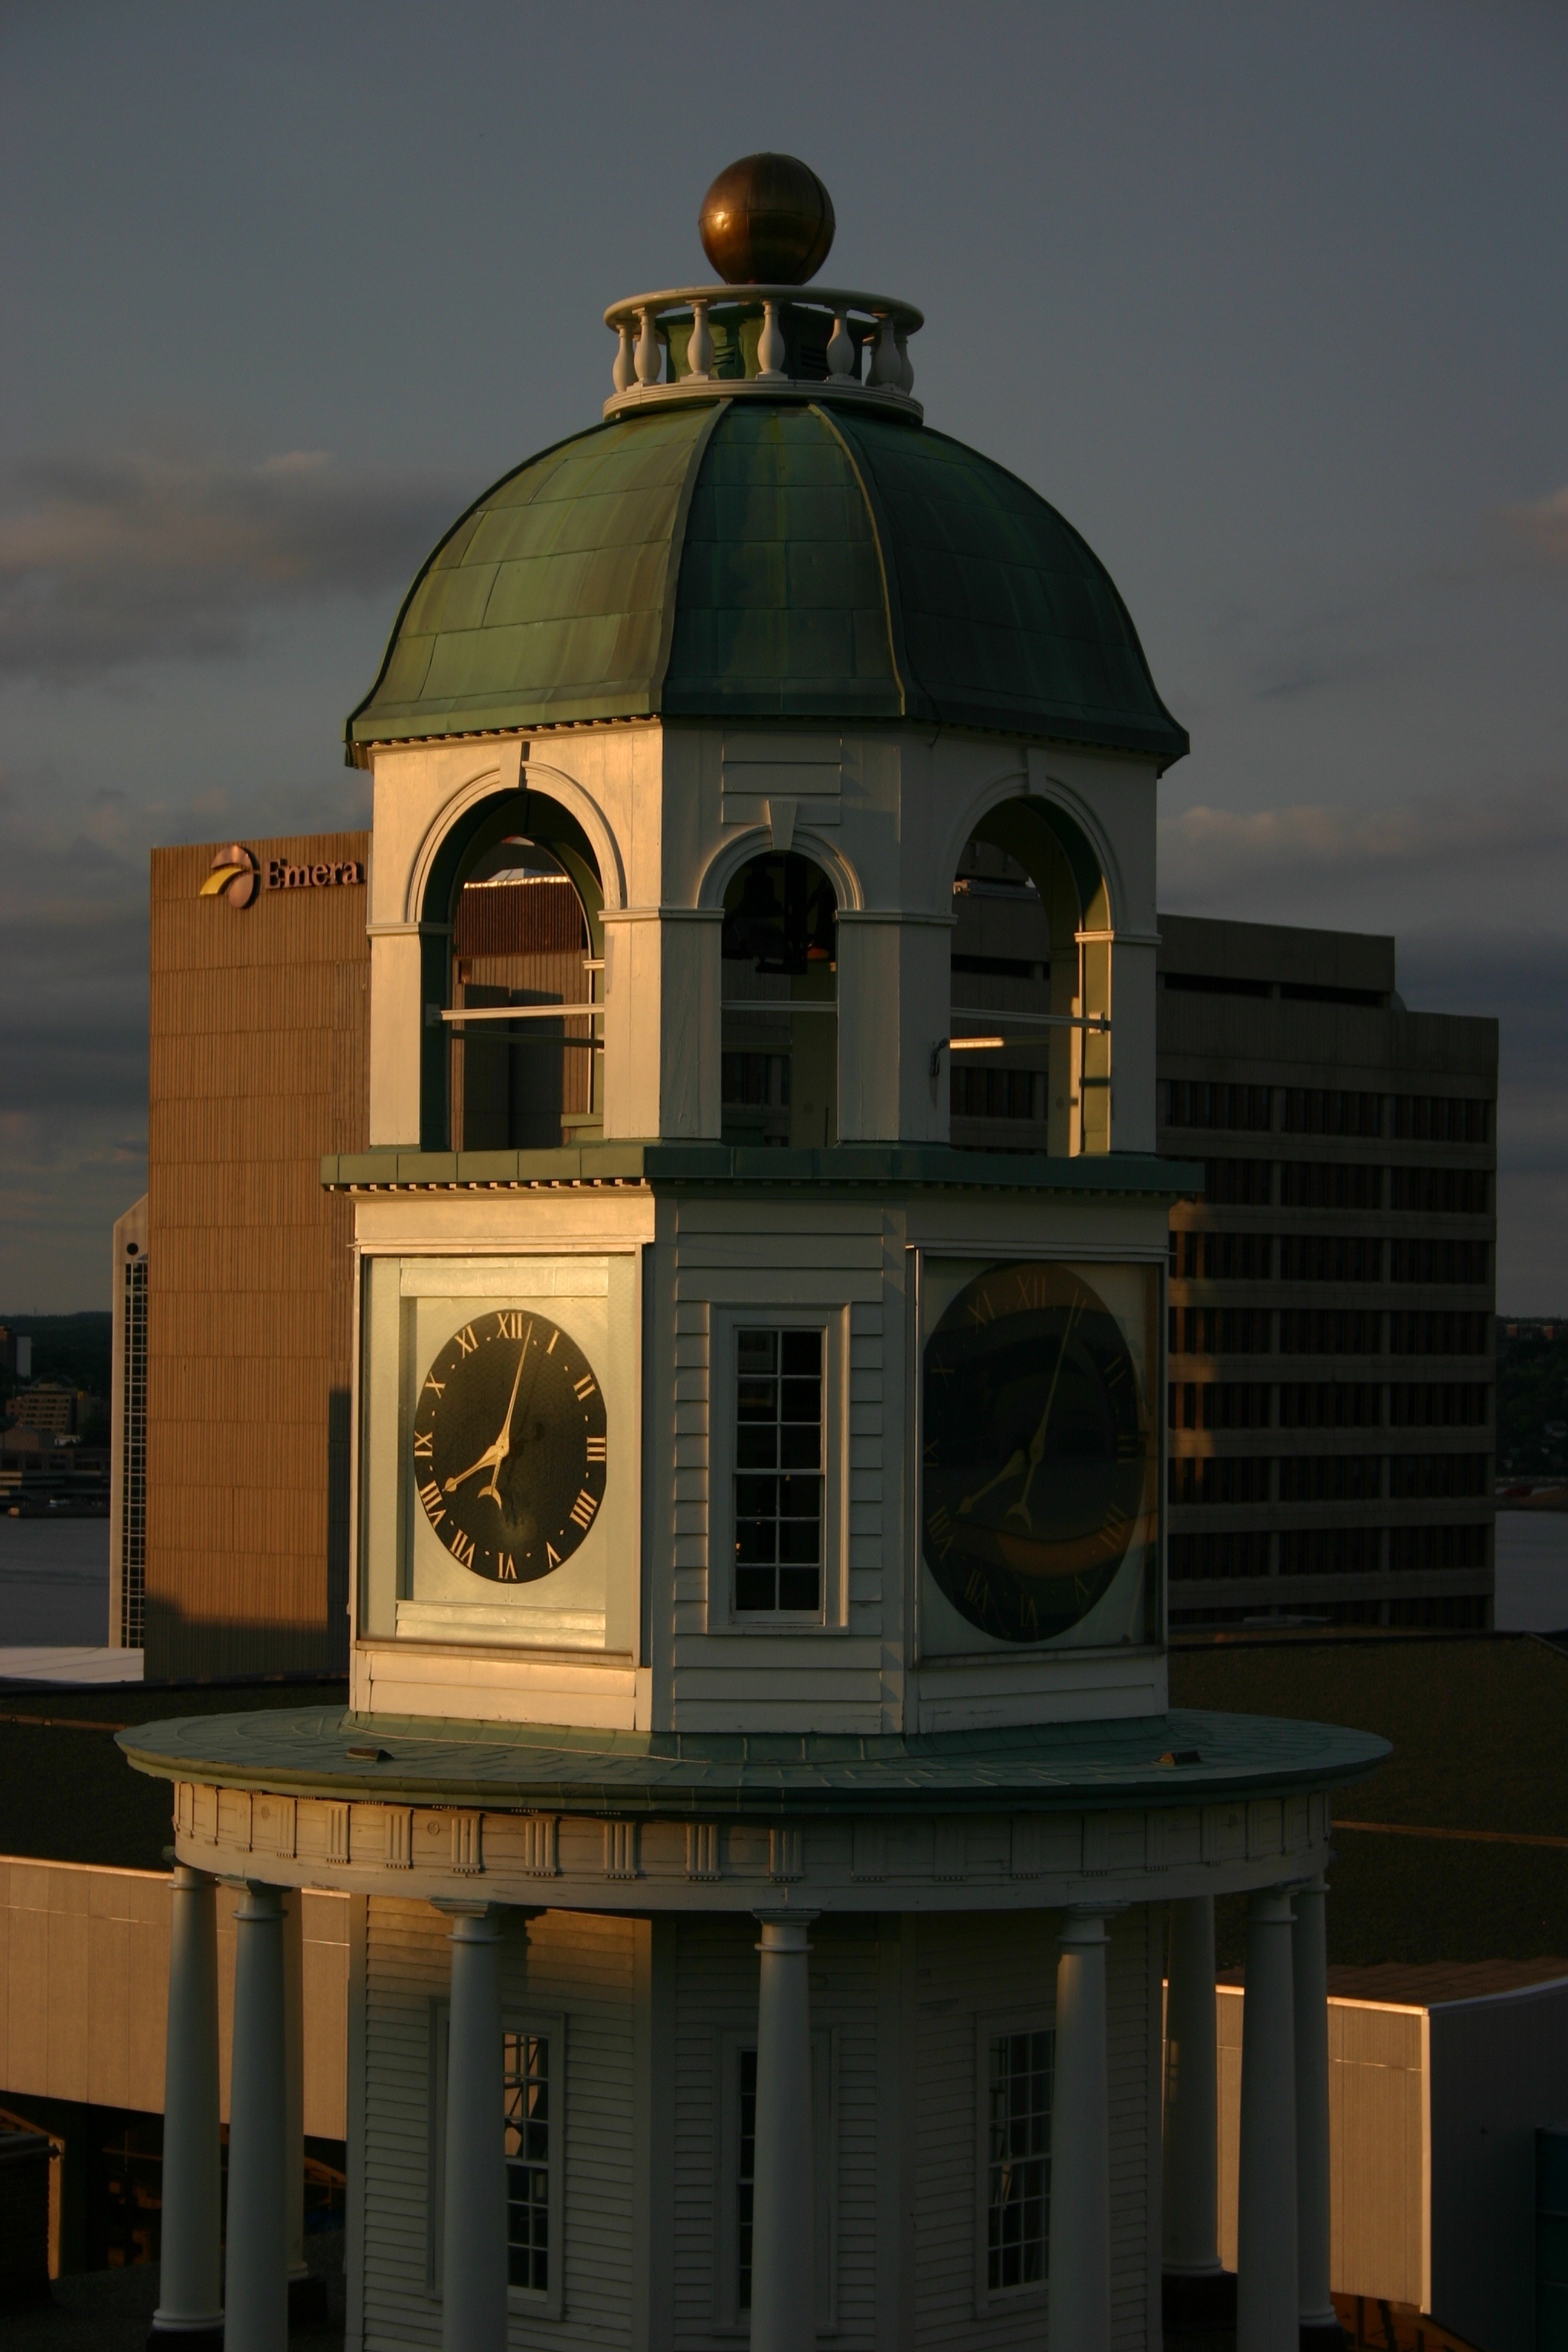
architecture, night, house, evening, tower, landmark, facade, lighting, dome